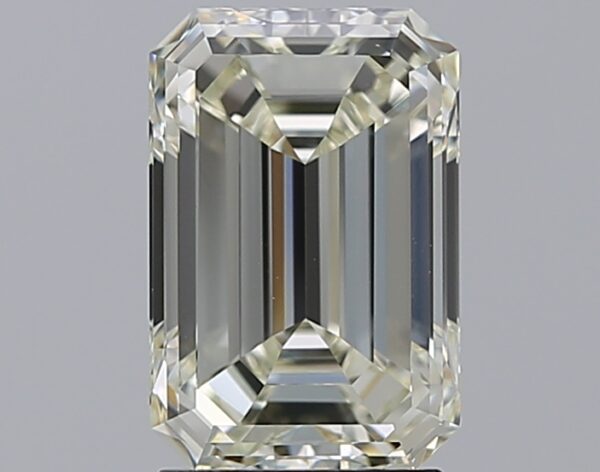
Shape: emerald
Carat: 2.5
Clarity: VS1
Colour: K
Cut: EX
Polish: VG
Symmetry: VG
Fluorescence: N
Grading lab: HRD
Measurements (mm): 9.65 x 6.44 x 4.2